History of music publishing

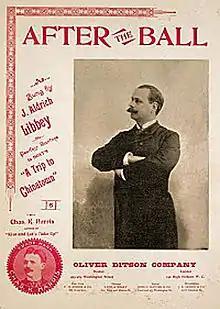
Sheet music for "After the Ball"

The concept of musical copyright had its beginnings in the reign of King Henry VIII of England who required copies of all printed matter to be sent to him and offered protection to printers in the form of licenses, primarily to produce a new source of revenue. In 1575 Elizabeth I granted Thomas Tallis and his pupil William Byrd a 21-year patent monopoly on the printing and publishing of polyphonic music. In 1618 German composer Heinrich Schütz submitted a petition to Johann Georg I to secure an electoral printing patent, for a period of ten years. Similar petitions were made in 1627 and 1636 (approval of the latter is preserved in documentation by Emperor Ferdinand III, 1637), and a request for renewal in 1642. The first modern copyright law was the Statute of Anne (1709), which protected all published works for a period of fourteen years, later extended to twenty-eight years. The earliest attempt at a printed musical copyright notice appears in the "Shir Hashirim" of Salomone Rossi (Venice, 1623) which includes a rabbinical curse on those infringing the text, written by Leon of Modena.